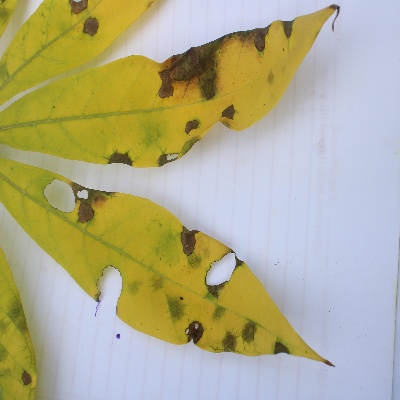
Crop: Cassava
Condition: brown spot